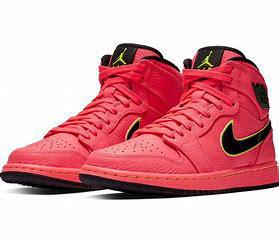
Brand: Nike
Model: Air Jordan 1